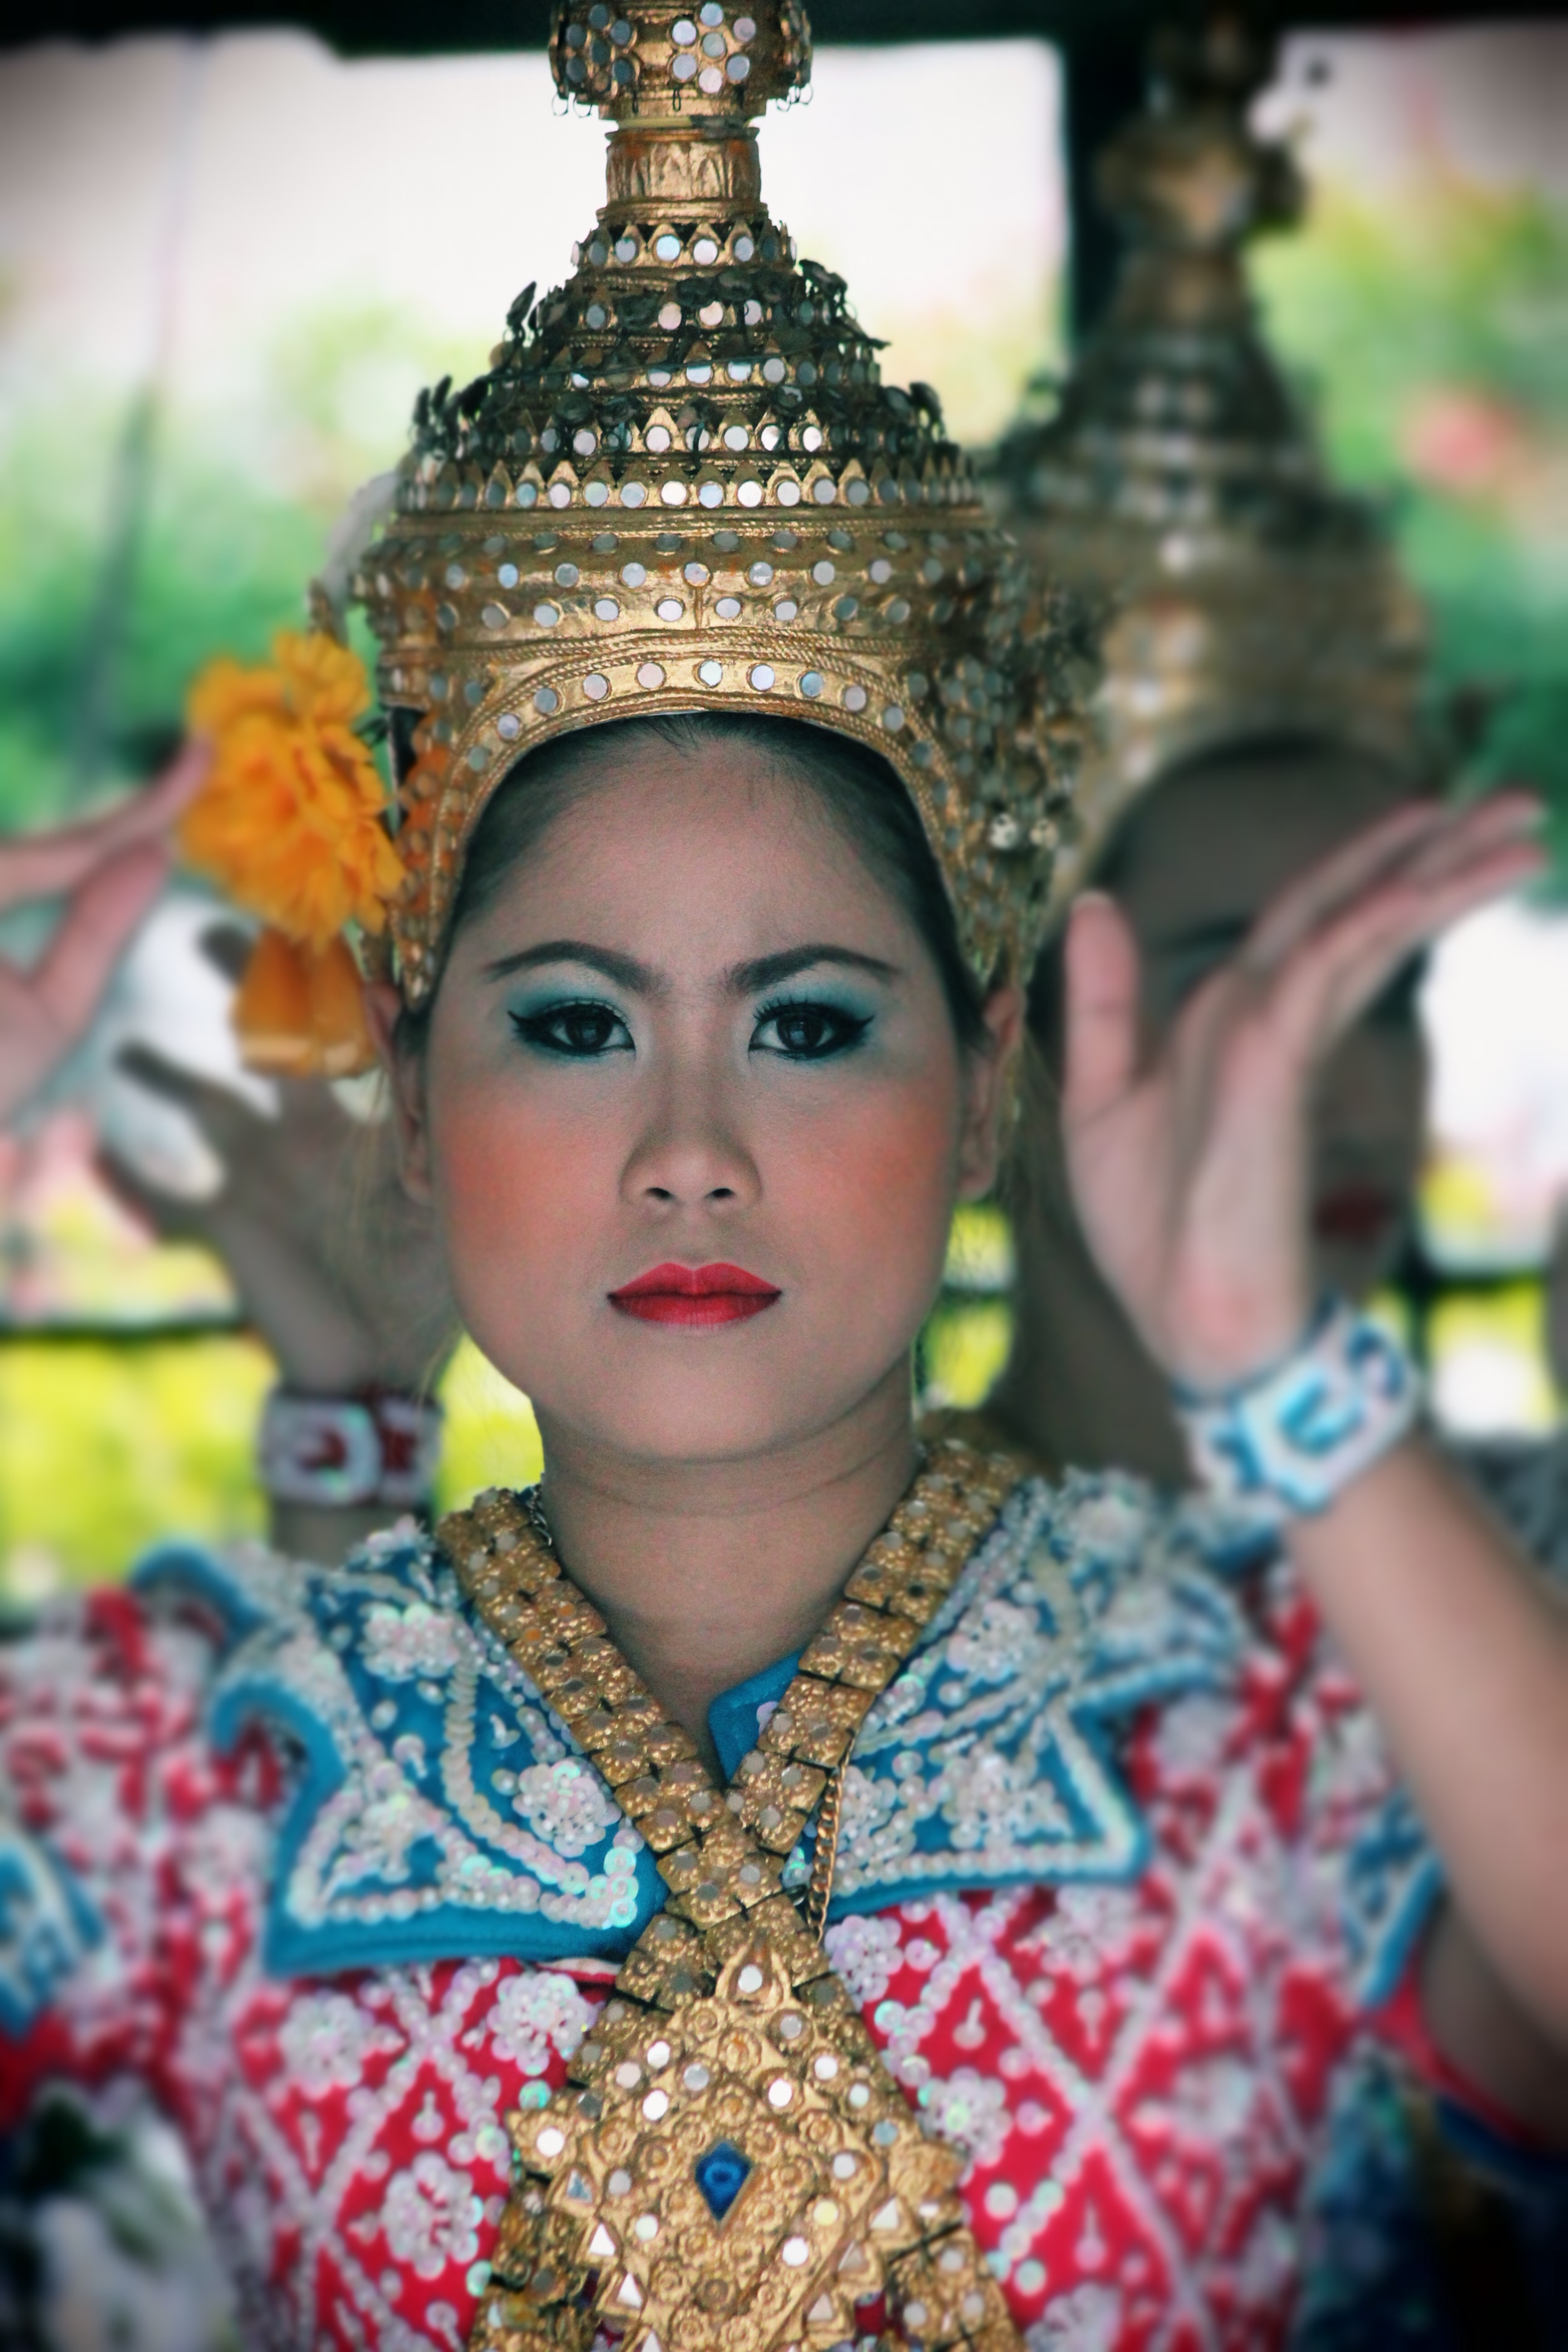
carnival, color, fashion, clothing, lady, festival, dress, temple, beauty, tradition